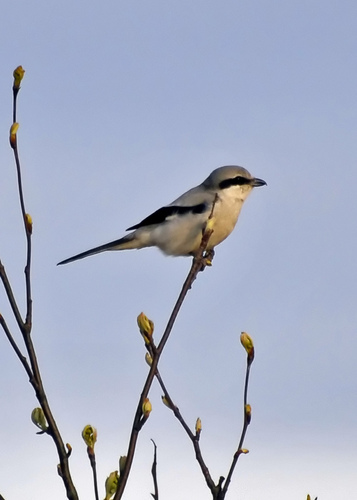
this is a white bird with a black wing and a small black beak.
a gray and tan bird with eyecatching black markings in the eyestripe, on the wing and on the tail feathers.
a small bird with with grey crown and white breast and side and the black primaries
this bird has a white belly and breast with a short pointy bill.
this small bird has a tan belly and throat, a black bill and black cheek patch, a grey back and crown and black wing tips.
this bird has a grey crown and back with a white throat and breast and a black eye ring and cheek patch.
the wing of the bird has shades of black and gray, and the bill is short and pointed.
this bird has wings that are grey and has a white bodythe body and the breast of the bird is a vibrant white, and the bill of the bird is pointed with a slight curve.
this bird has a small head, a white and gray body with black stripes, a small wing, a long tail, and a short curved beak.
Species: Great Grey Shrike